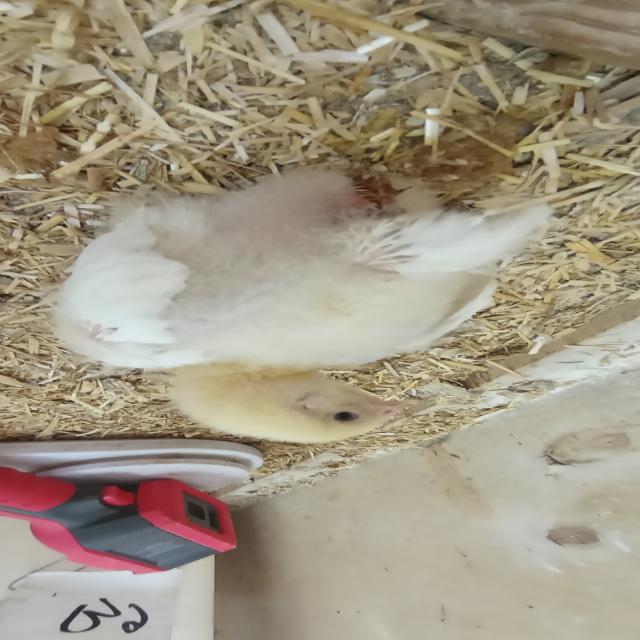
Weight: 506 g